Apple Pippin

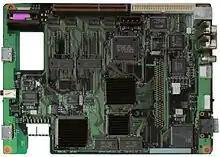
This Pippin logic board is in the Bandai systems. 6 MB is on the logic board by way of six 1 MB chips – four on the top, and two on the bottom.

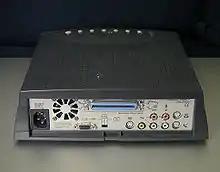
The rear of the Katz Media KMP 2000 has a unique external SCSI interface.

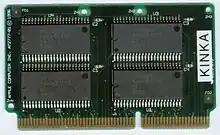
KINKA 1.0 ROM-BIOS

According to Apple, the loadout of a Pippin-based product was specific to each manufacturer. Other than the color, the specifications on the Bandai releases were the same across both the ATMARK and @WORLD packages, and the Katz Media release addressed features needed to be scalable, including an external SCSI interface, additional onboard memory, and the lack of RSA technology.